History of Rouen

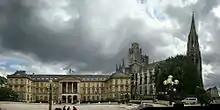
City Hall and Church of St. Ouen, Rouen

In 1200, a fire destroyed part of Rouen's Romanesque cathedral, leaving just St Romain's tower, the side porches of its front, and part of the nave. New work on the present Gothic cathedral of Rouen began, in the nave, transept, choir, and the lowest section of the lantern tower. On 24 June 1204, Philip Augustus entered Rouen and annexed Normandy to the Royal Demesne. The fall of Rouen meant the end of Normandy's vassal state status. He demolished the Norman castle and replaced it with his own, the Château Bouvreuil, built on the site of the Gallo-Roman amphitheatre.